Riemann–Roch theorem

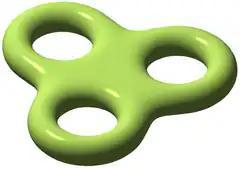
A Riemann surface of genus 3.

A Riemann surface formula_1 is a topological space that is locally homeomorphic to an open subset of formula_2, the set of complex numbers. In addition, the transition maps between these open subsets are required to be holomorphic. The latter condition allows one to transfer the notions and methods of complex analysis dealing with holomorphic and meromorphic functions on formula_2 to the surface formula_1. For the purposes of the Riemann–Roch theorem, the surface formula_1 is always assumed to be compact. Colloquially speaking, the genus formula_6 of a Riemann surface is its number of handles; for example the genus of the Riemann surface shown at the right is three. More precisely, the genus is defined as half of the first Betti number, i.e., half of the formula_2-dimension of the first singular homology group formula_8 with complex coefficients. The genus classifies compact Riemann surfaces up to homeomorphism, i.e., two such surfaces are homeomorphic if and only if their genus is the same. Therefore, the genus is an important topological invariant of a Riemann surface. On the other hand, Hodge theory shows that the genus coincides with the formula_2-dimension of the space of holomorphic one-forms on formula_1, so the genus also encodes complex-analytic information about the Riemann surface.